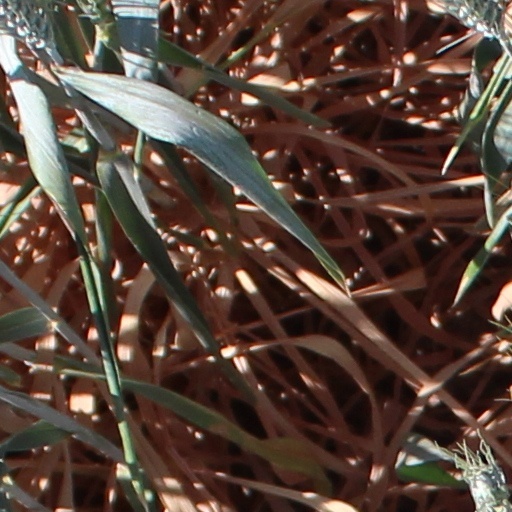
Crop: wheat